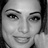
Emotion: happy